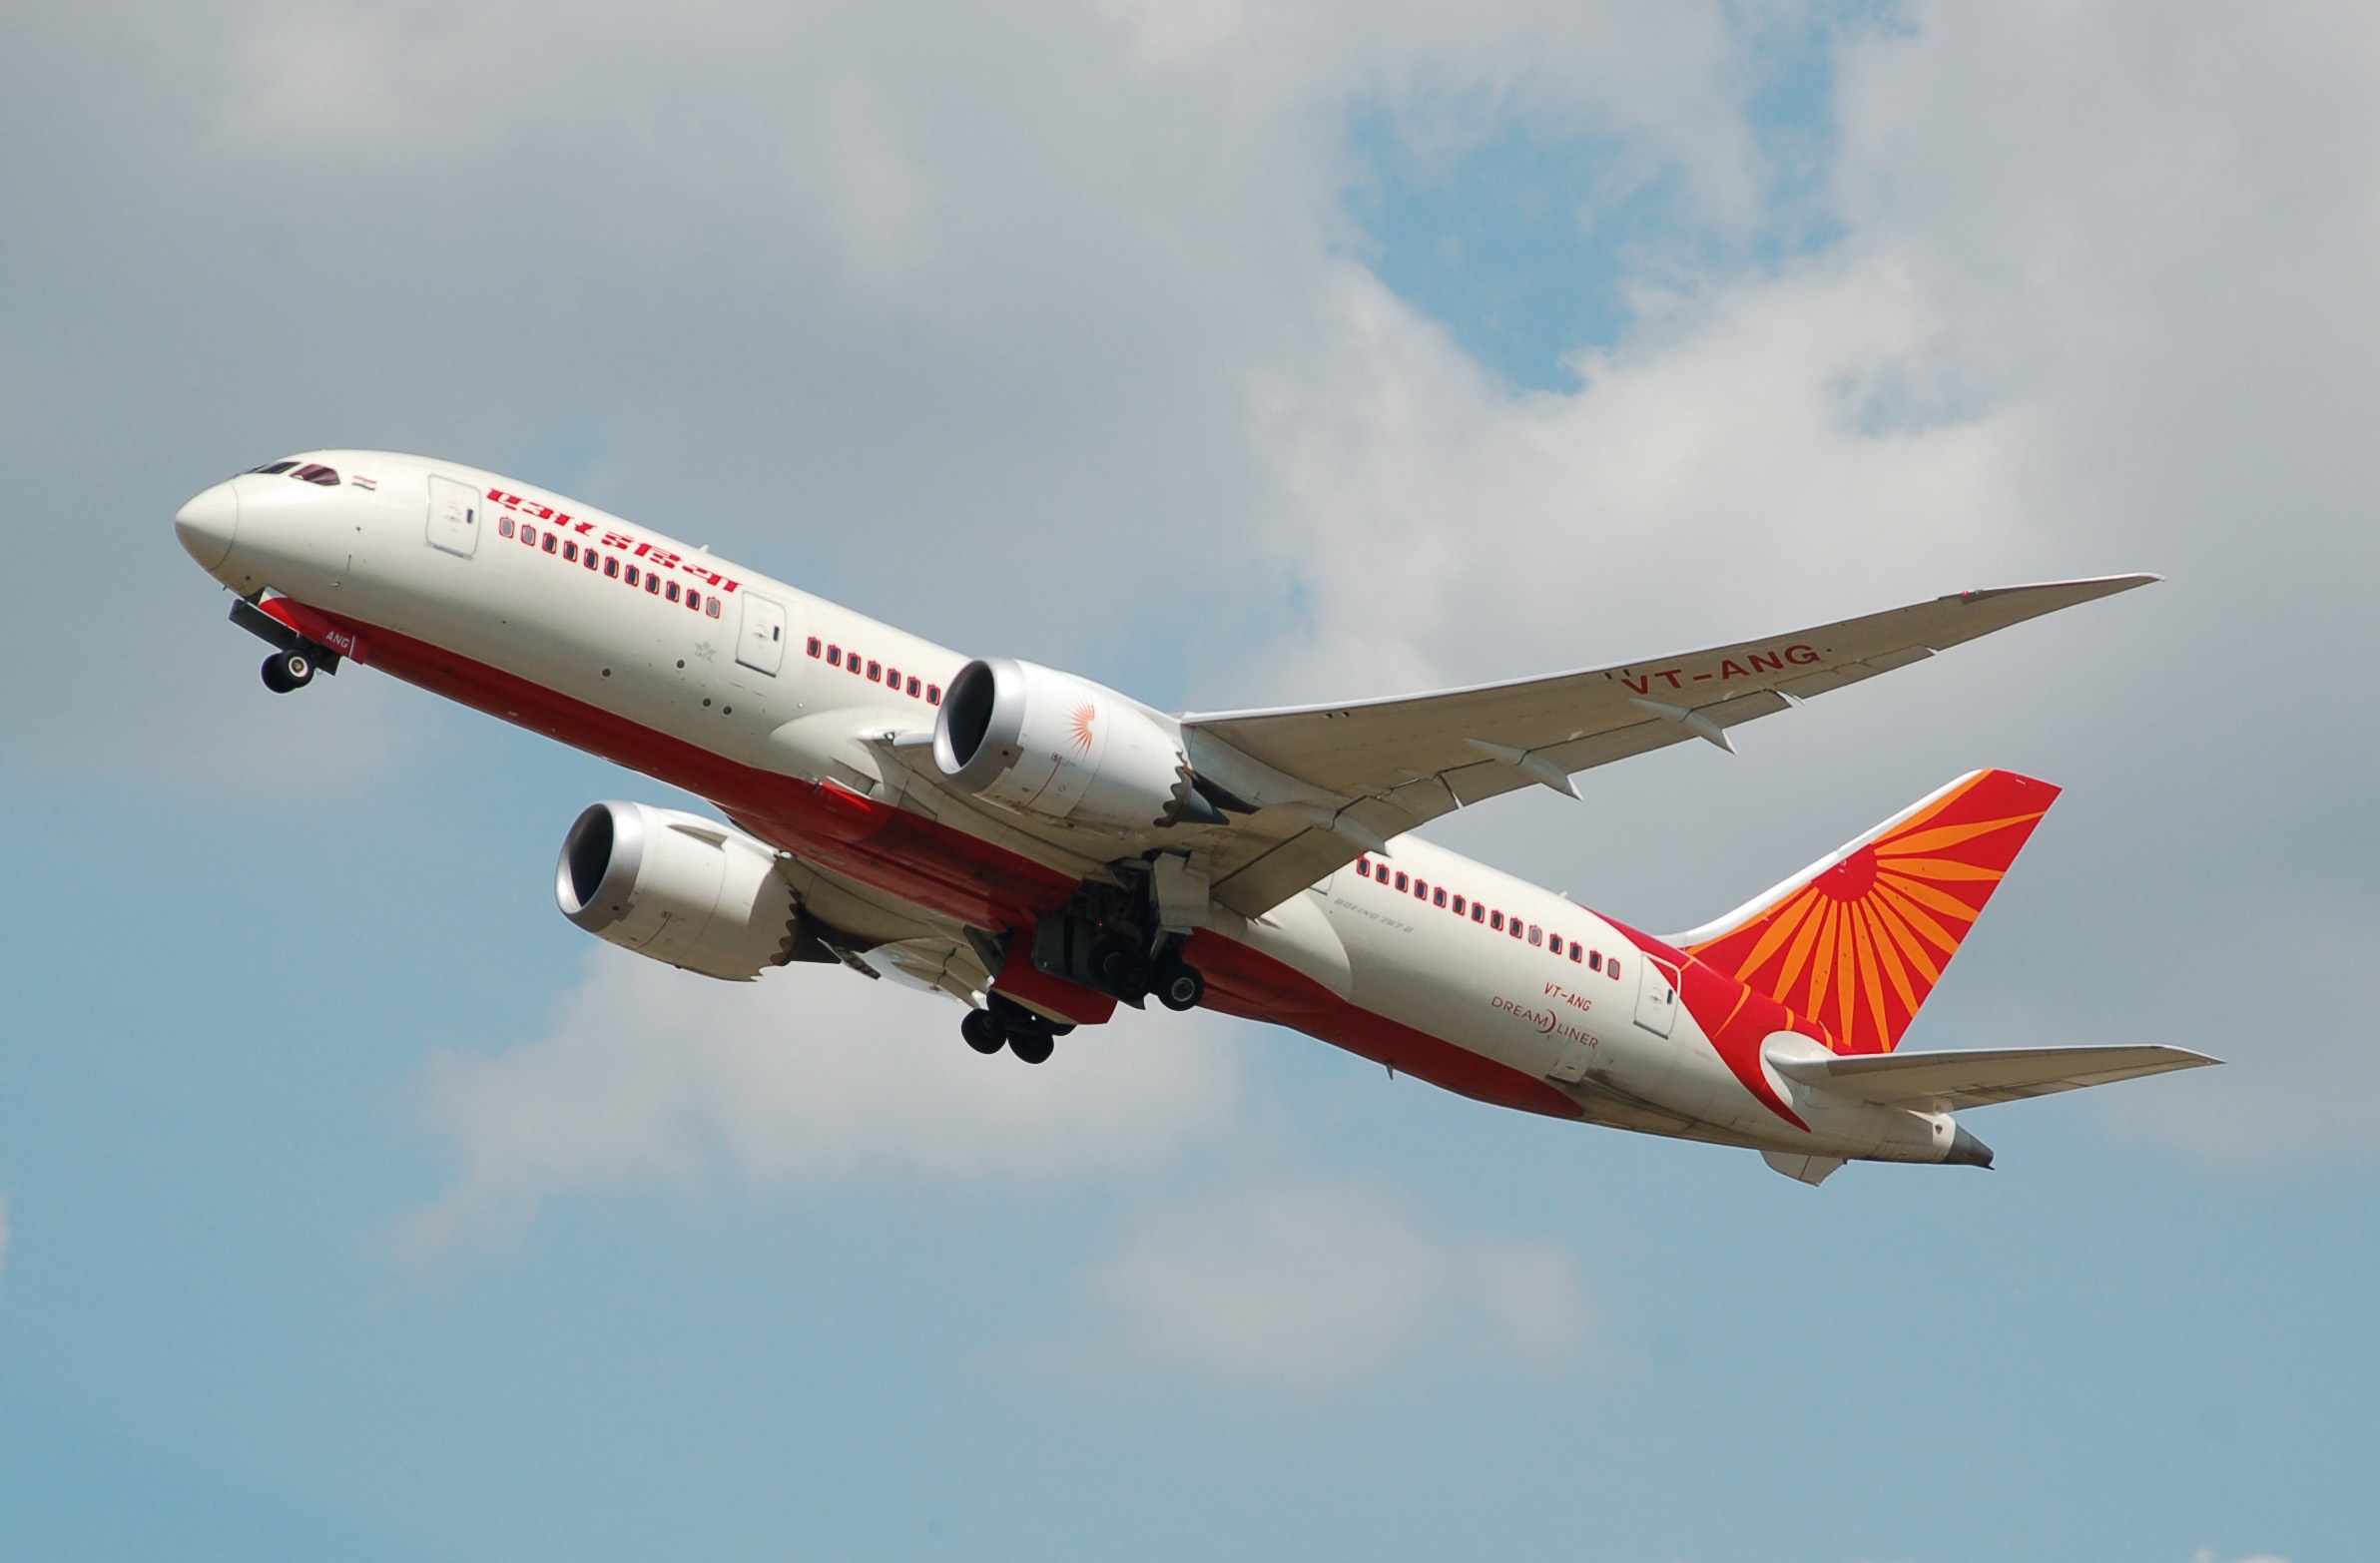
wing, flying, fly, airplane, plane, aircraft, jet, vehicle, airline, aviation, flight, airliner, airbus, boeing, takeoff, 787, take off, jet aircraft, airbus a330, boeing 787 dreamliner, boeing 777, boeing 767, air travel, atmosphere of earth, wide body aircraft, narrow body aircraft